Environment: real
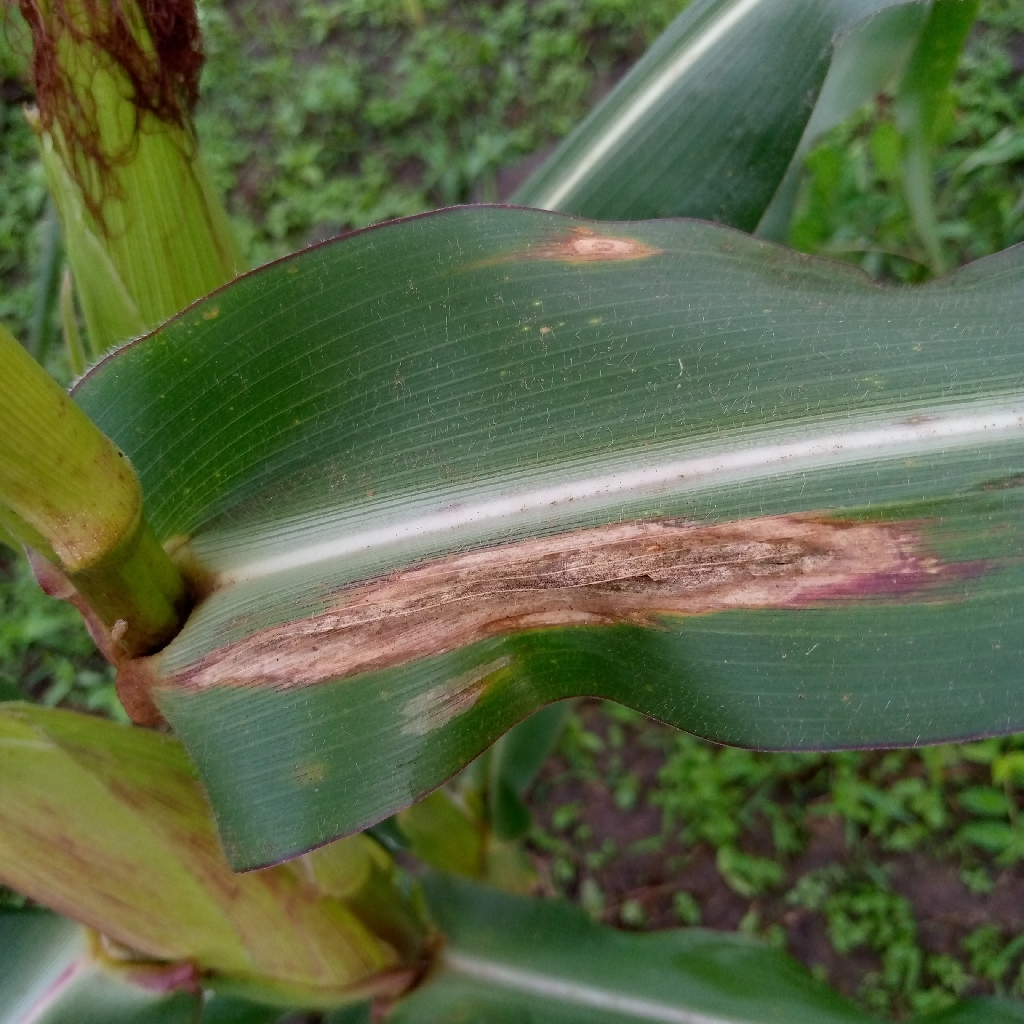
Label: northern_corn_leaf_blight